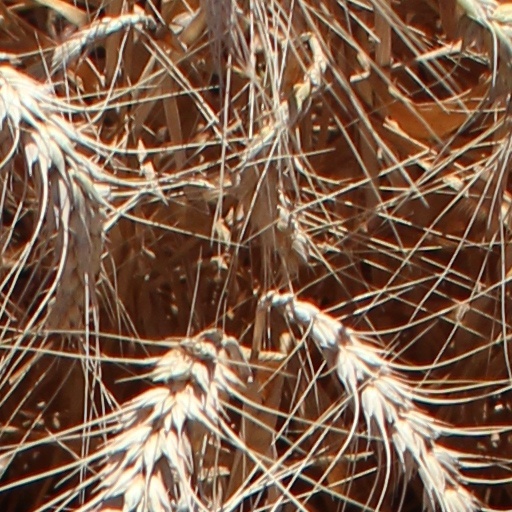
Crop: wheat